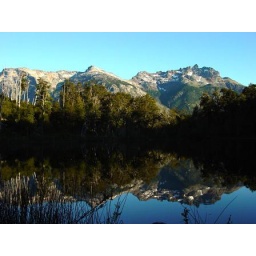
Laguito Azul, a private lake in the high Patagonia mountains in Chile.